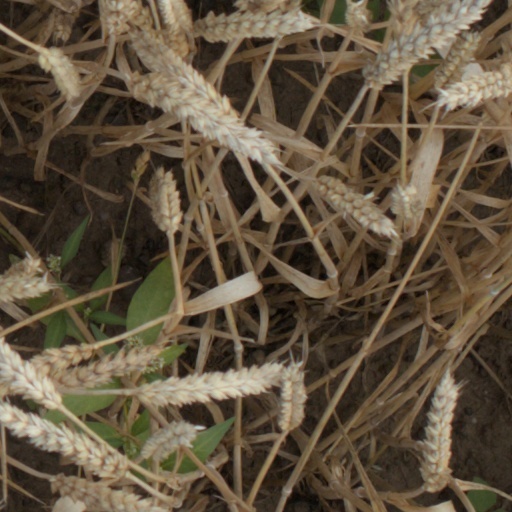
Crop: wheat